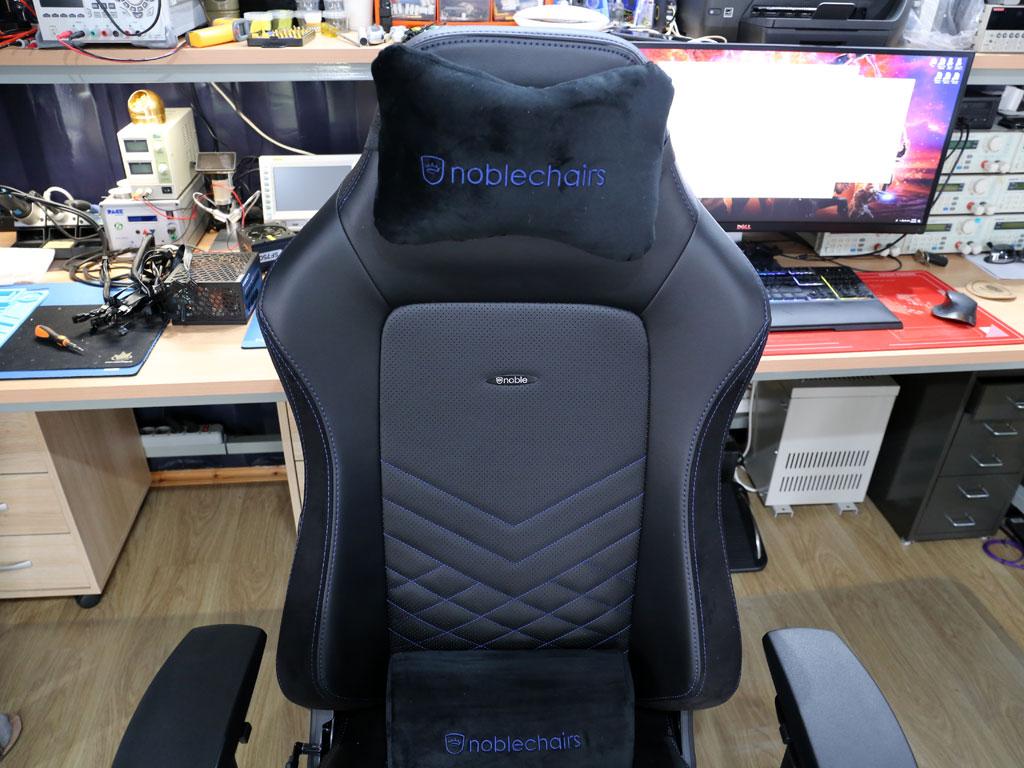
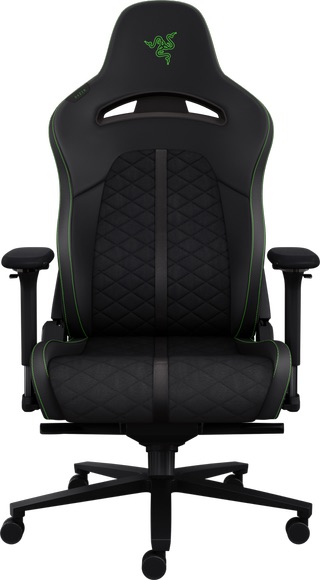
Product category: items_chair
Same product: no